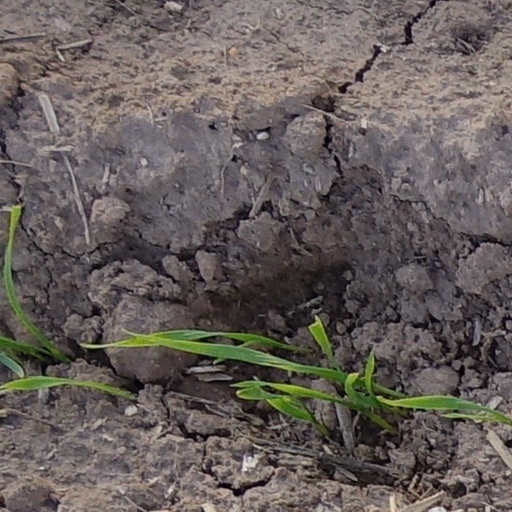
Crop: wheat